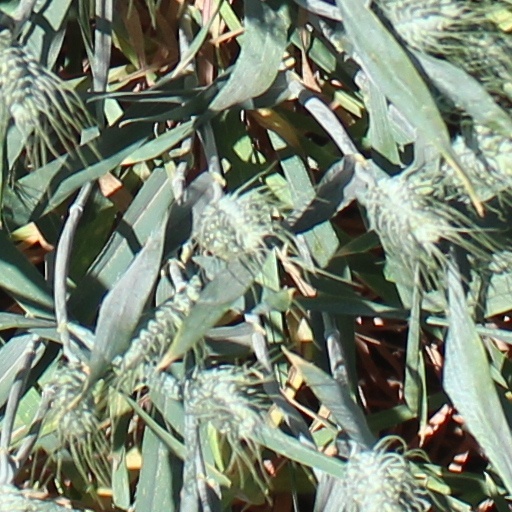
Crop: wheat